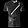
Label: T - shirt / top